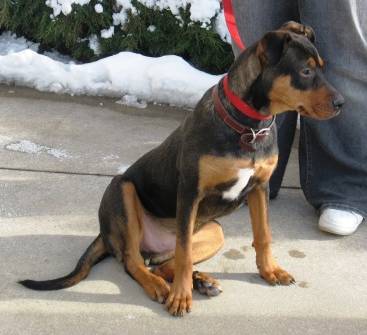
Label: dog